Tripping the Rift

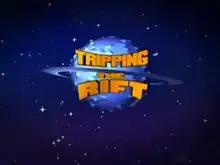
Title Card

Tripping the Rift is an adult CGI science fiction comedy television series. It is based on two short animations published on the internet by Chris Moeller and Chuck Austen. The series was produced by CinéGroupe in association with the Syfy network. Following its cancellation by that cable network, CinéGroupe continued producing the series for the other North American and international broadcasters. The series aired on the Canadian speciality channel Space in 2004 and Teletoon in August 2006. Teletoon participated in the production of the third season, and aired it in 2007. A feature-length movie version was released on DVD in 2008.